Dick Cheney

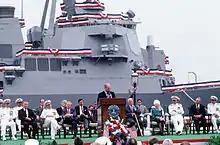
Secretary of Defense Cheney delivering a speech before the launch of destroyer USS "Arleigh Burke"

He voted against the creation of the U.S. Department of Education, citing his concern over budget deficits and expansion of the federal government, and claiming that the department was an encroachment on states' rights. He voted against funding Head Start, but reversed his position in 2000.